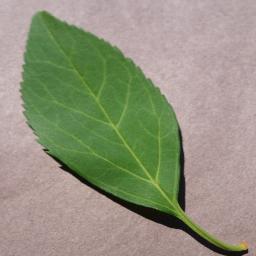
Label: Cherry___healthy